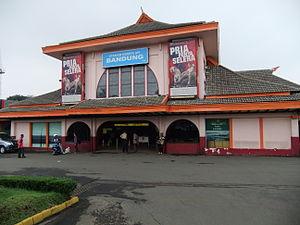
Bandung ou Bandoung est une ville d'Indonésie, située dans l'Ouest de l'île de Java.
La gare de Bandung est la plus grande gare de Bandung et une des plus importantes de Java occidental.